Military mascot

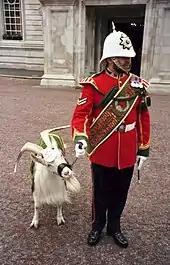
The goat mascot and Goat Major of the Royal Regiment of Wales, 1999.

Regiments of the British Army have long been prone to adopt members of the animal world as their mascots: dogs, goats and ponies are just a few that have graced ceremonial parades. When the custom of having regimental mascots first started is not clear; the earliest record is that of a goat belonging to the Royal Welsh Fusiliers in the 1775 American War of Independence. Some mascots in the British Army are indicative of the recruiting area of a regiment, such as the Derbyshire Ram, Staffordshire Bull Terrier, Irish Wolfhounds and Welsh Goats.